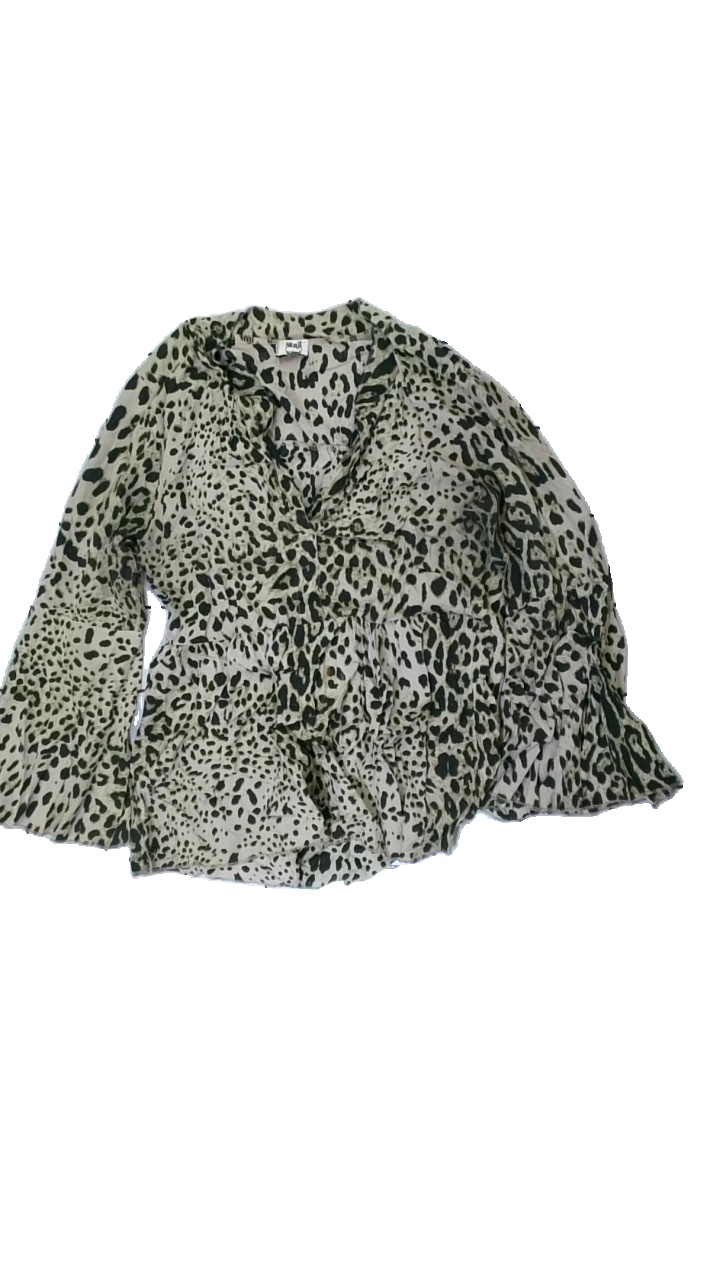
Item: Blouse (Ladies)
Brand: Stail
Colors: Black, Beige
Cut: V-collar
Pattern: Animal print
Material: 100% Viscose
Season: All
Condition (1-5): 2
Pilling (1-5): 5
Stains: Minor
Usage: Recycle
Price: <50